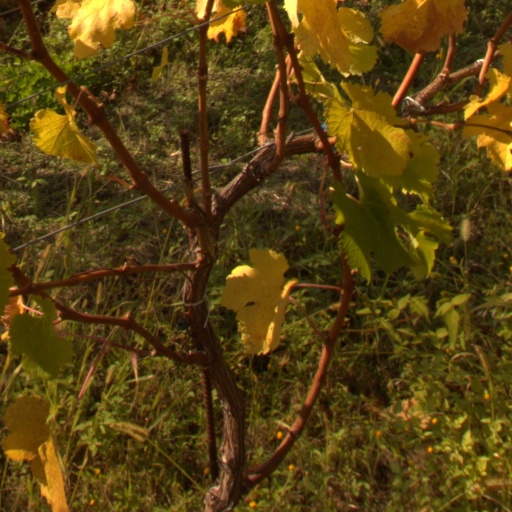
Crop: grape